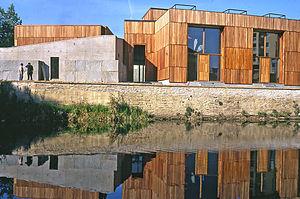
ENSAB Façade nord
Patrick Berger, né à Paris le 10 novembre 1947, est un architecte français, il a reçu le grand prix national de l'architecture et est professeur honoraire à l'École polytechnique fédérale de Lausanne.
Cet article dresse une liste des écoles d'architecture à travers le monde.
En France, comme dans la grande majorité des pays, les études en architecture durent cinq ans et se déroulent dans l'une des vingt Écoles nationales supérieures d'architecture, placées actuellement sous la tutelle du ministère de la Culture. Trois autres établissements, l’un public sous tutelle du ministère chargé de l’enseignement supérieur, deux autres privés proposent également des formations. Elles mènent à des diplômes reconnus par le ministère de la Culture, ou en cours de reconnaissance pour Confluence.